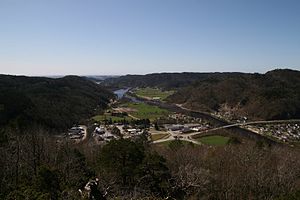
Audna
Sydlige del af Audnedalen og floden Audna som løber ud i Sniksfjorden i syd.